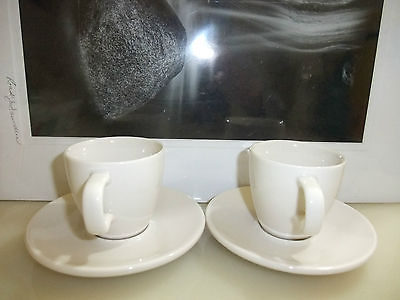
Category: mug